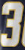
Number: 3